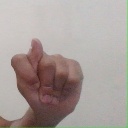
अक्षर: ट